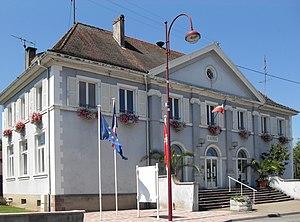
La mairie d'Aspach-le-Bas
Aspach-le-Bas [aspax lə ba] est une commune de la couronne périurbaine de Mulhouse. Elle se trouve dans le département du Haut-Rhin, en région Grand Est.